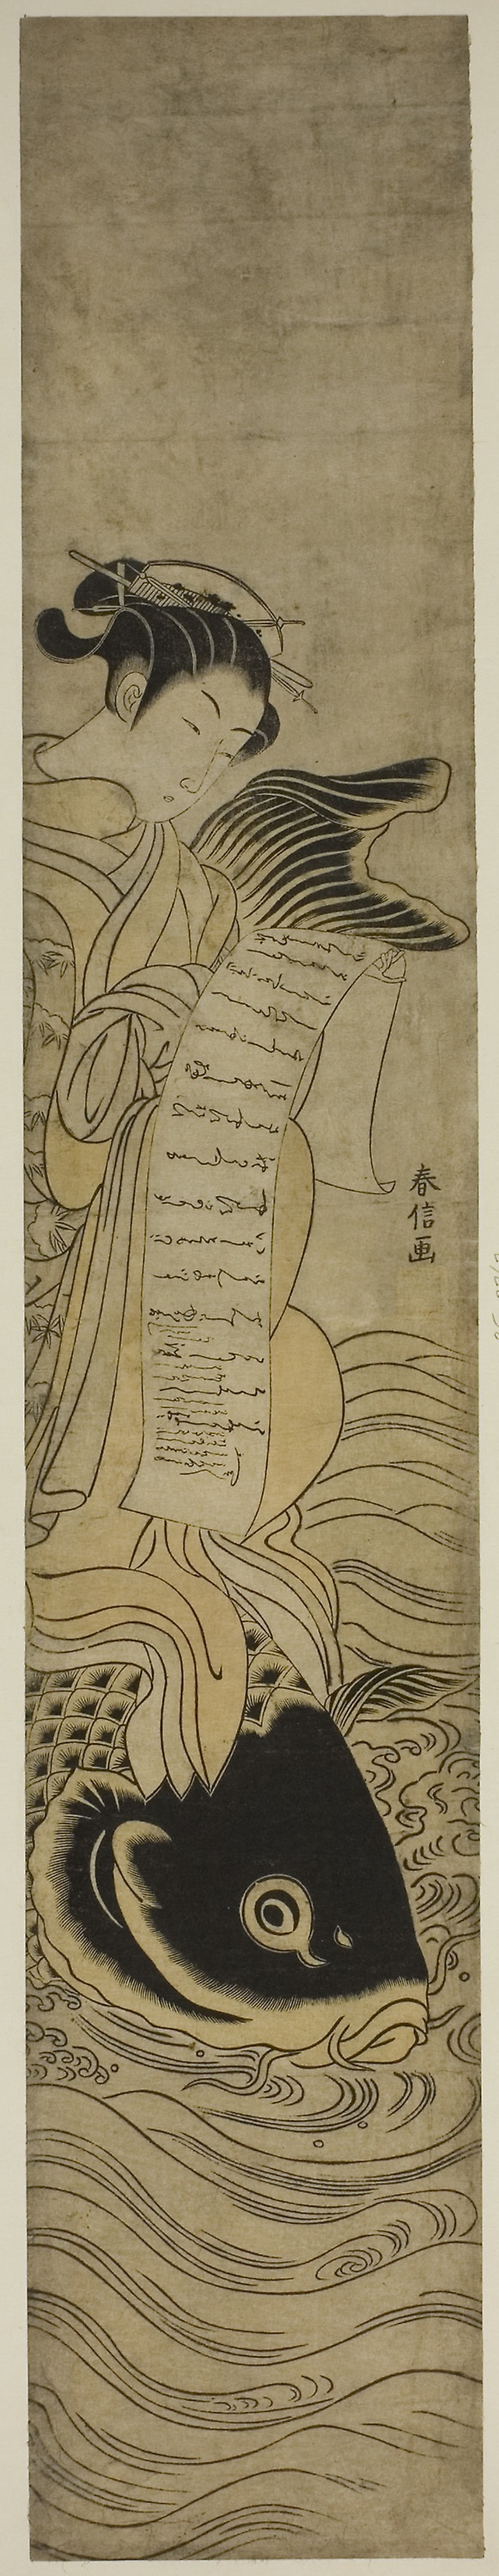
art, fauna, illustration, printmaking, visual arts, artwork, font